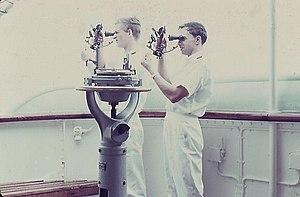
Deux officiers de navire ""visent"" le soleil, le matin avec le sextant"
La navigation astronomique est une technique de navigation qui consiste à déterminer sa position à l'aide de l'observation des astres et la mesure de leur hauteur. Elle est utilisée traditionnellement par les Polynésiens. En Europe, elle est mise au point à partir de la Renaissance par les navigateurs portugais.